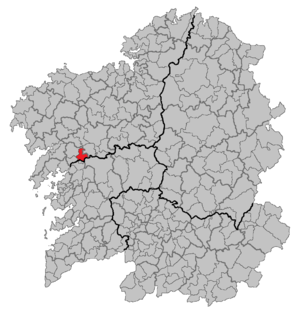
Padrón, anciennement nommée Iria Flavia, est une commune en Galice située en amont d'un estuaire galicien, la ría de Arousa, sur les rives de la Sar et de l'Ulla que borde une promenade ombragée souvent évoquée dans les poèmes de Rosalía de Castro, à vingt kilomètres au sud-est de Saint-Jacques-de-Compostelle, dans la province de La Corogne. Cette petite ville, au sud de Saint-Jacques-de-Compostelle a donné son nom à une variété de piments verts, les pimientos de Padrón, grillés, en tapas ou en apéritif, ils sont connus dans toute l'Espagne.